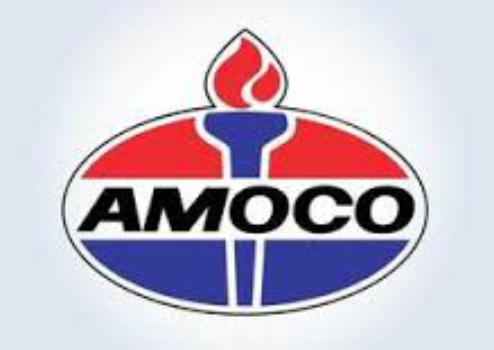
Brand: Amoco
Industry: Others